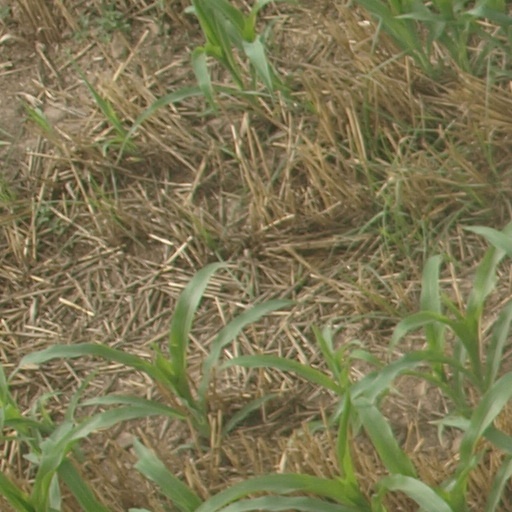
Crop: maize; corn